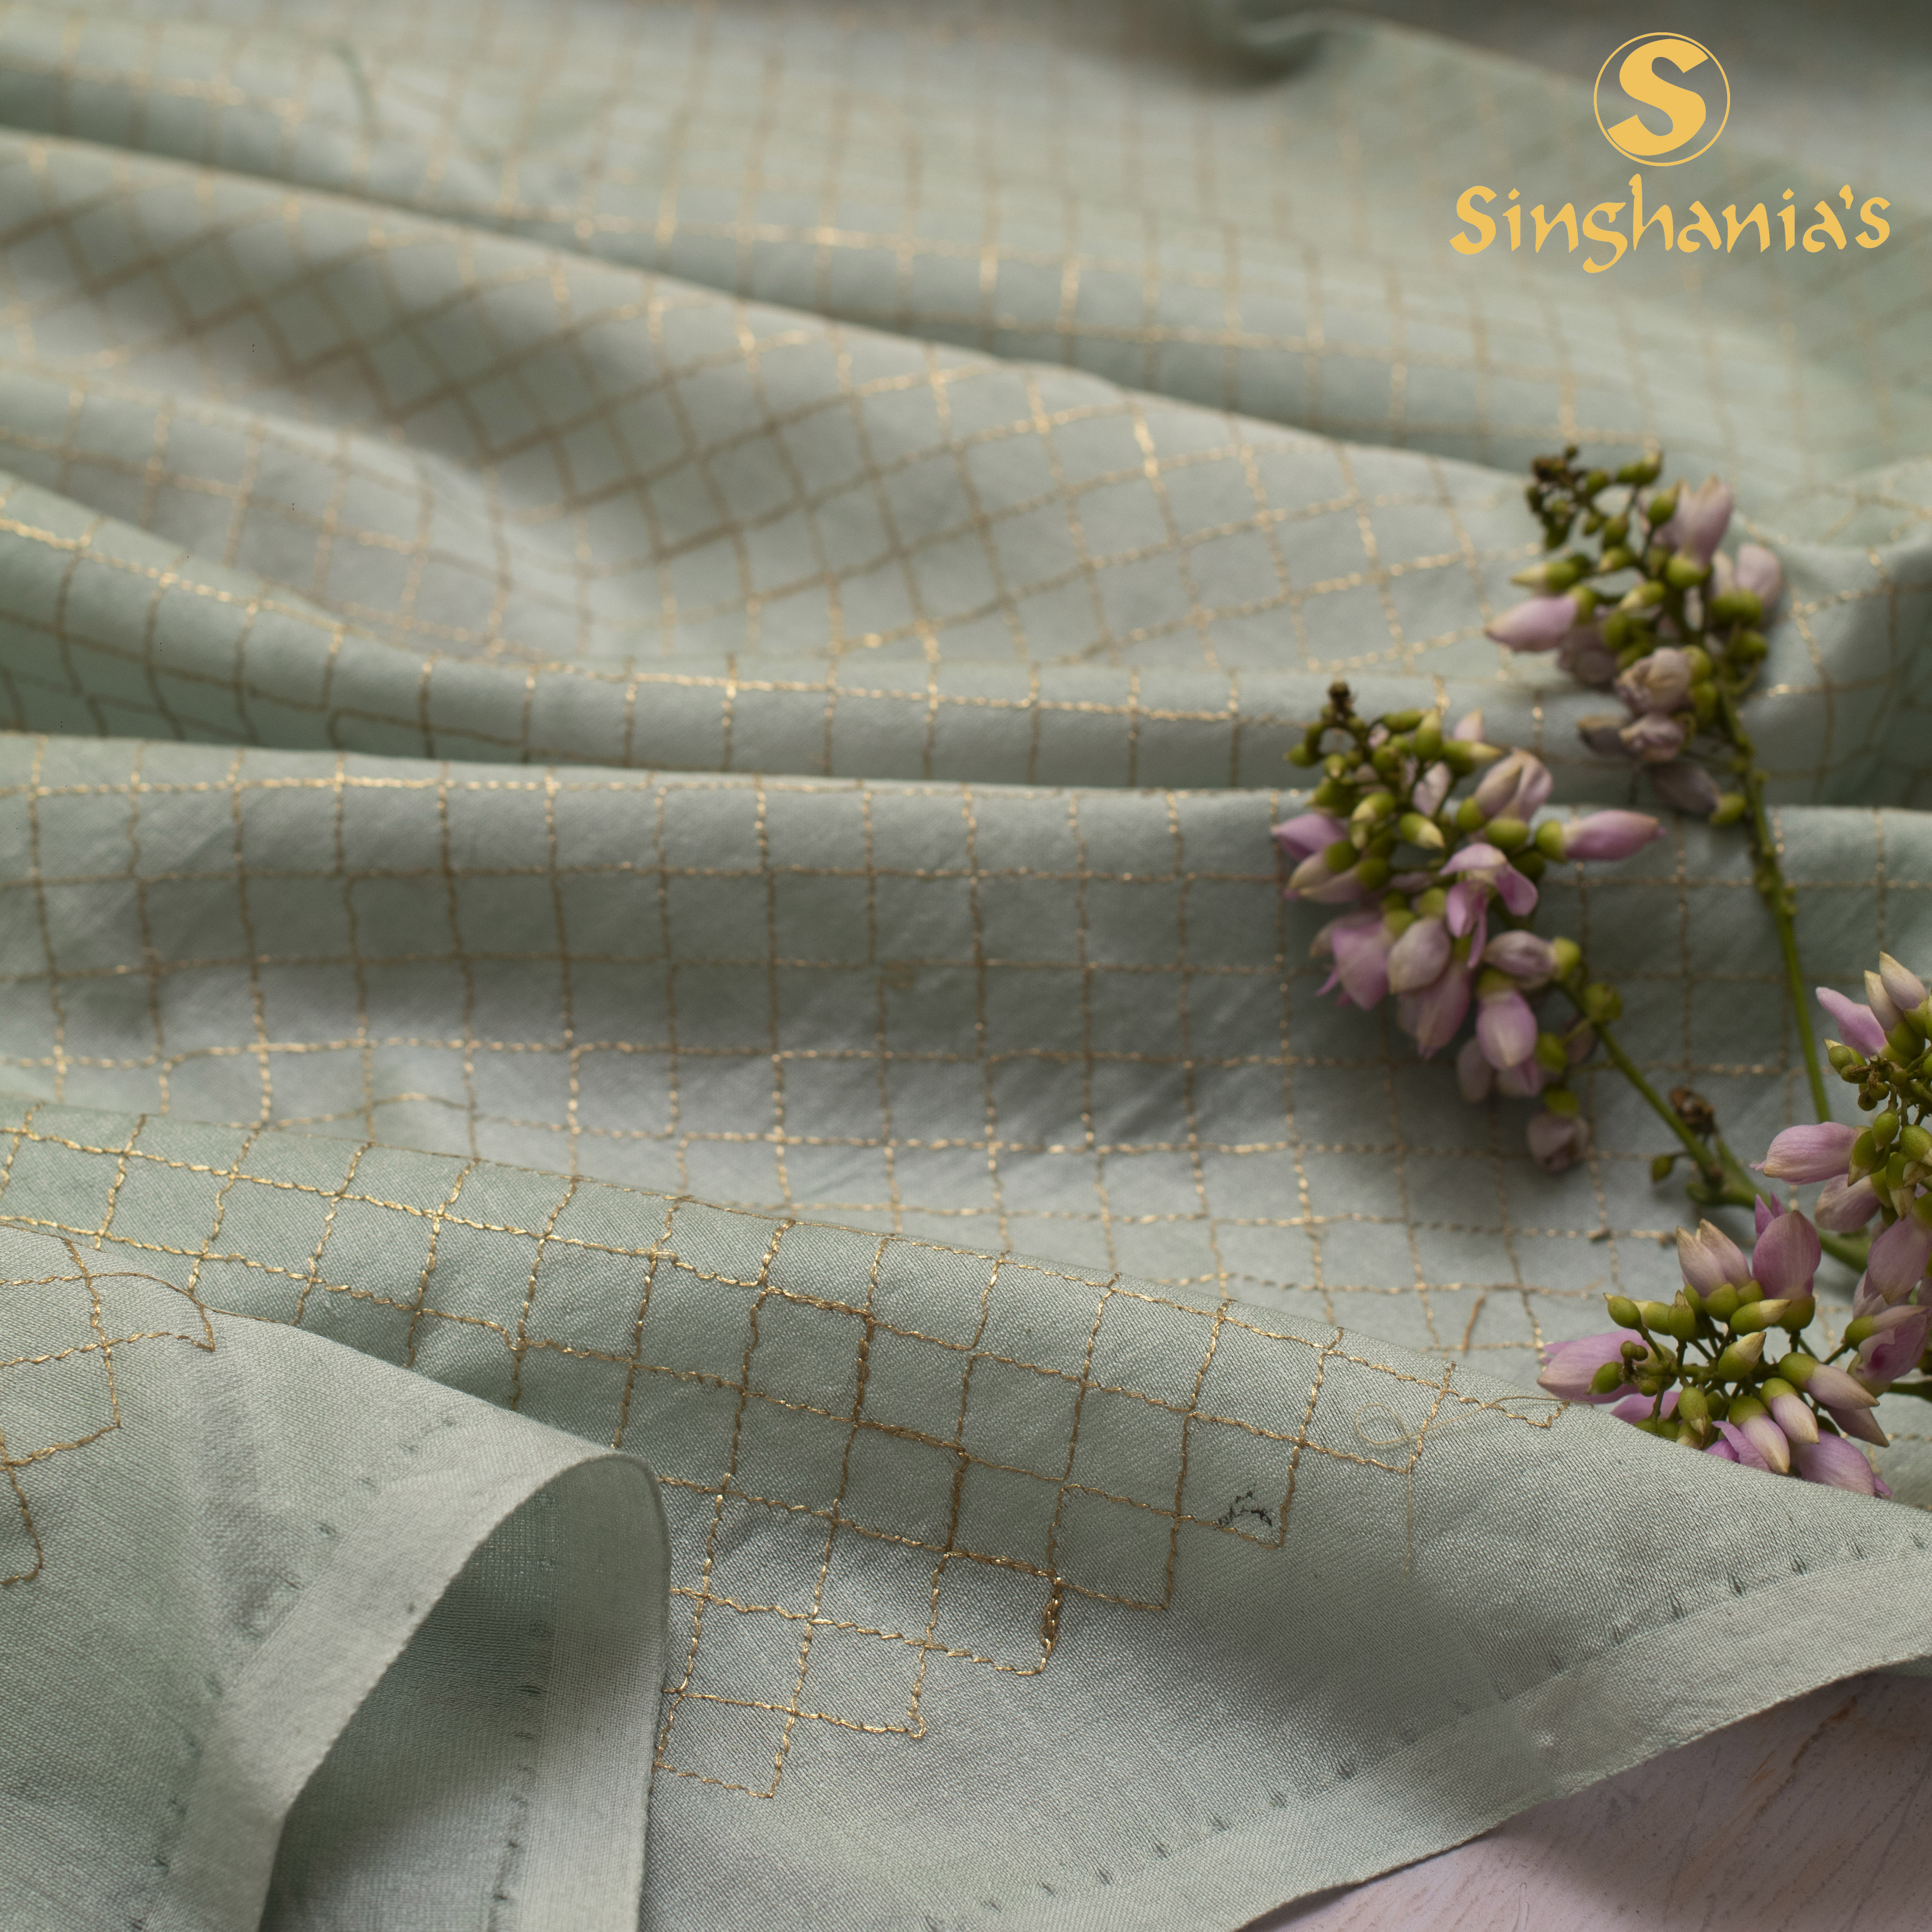
wear, linen, textile, plant, flower, linens, tablecloth, beige, embroidery, pattern